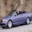
Label: automobile